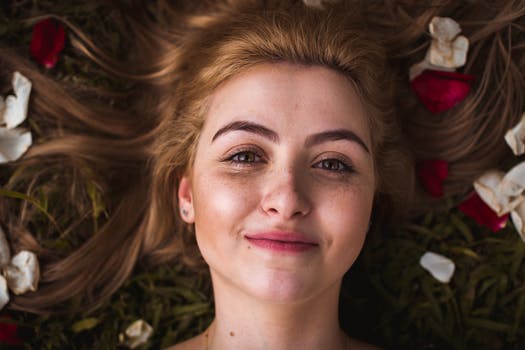
Label: No Watermark